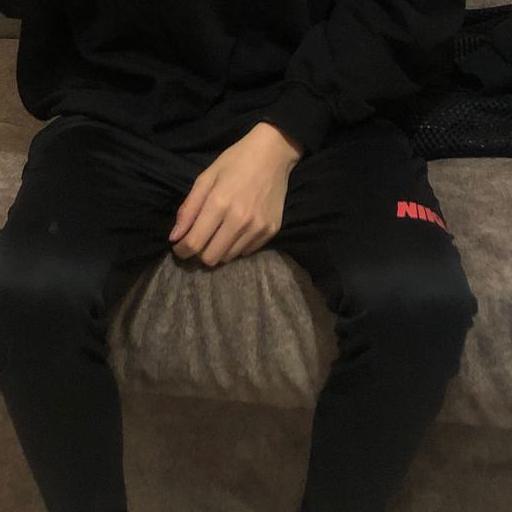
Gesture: no_gesture